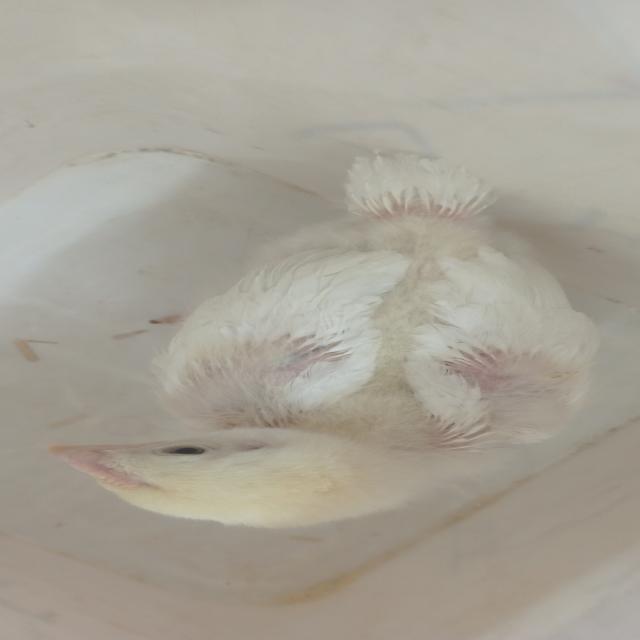
Weight: 344 g